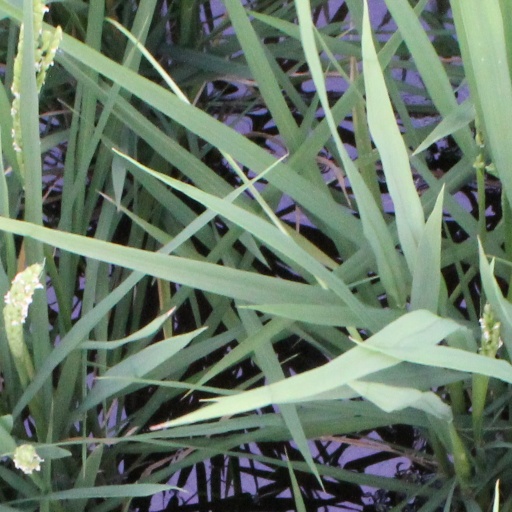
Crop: rice